Albert Lenoir

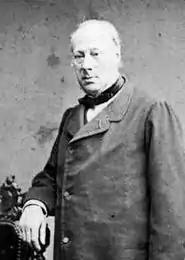
Albert Lenoir, by (1860s)

Alexandre-Albert Lenoir (21 October 1801, Paris - 17 February 1891, Paris) was a French art historian, archaeologist, and writer; best known for creating what is now known as the Musée de Cluny.